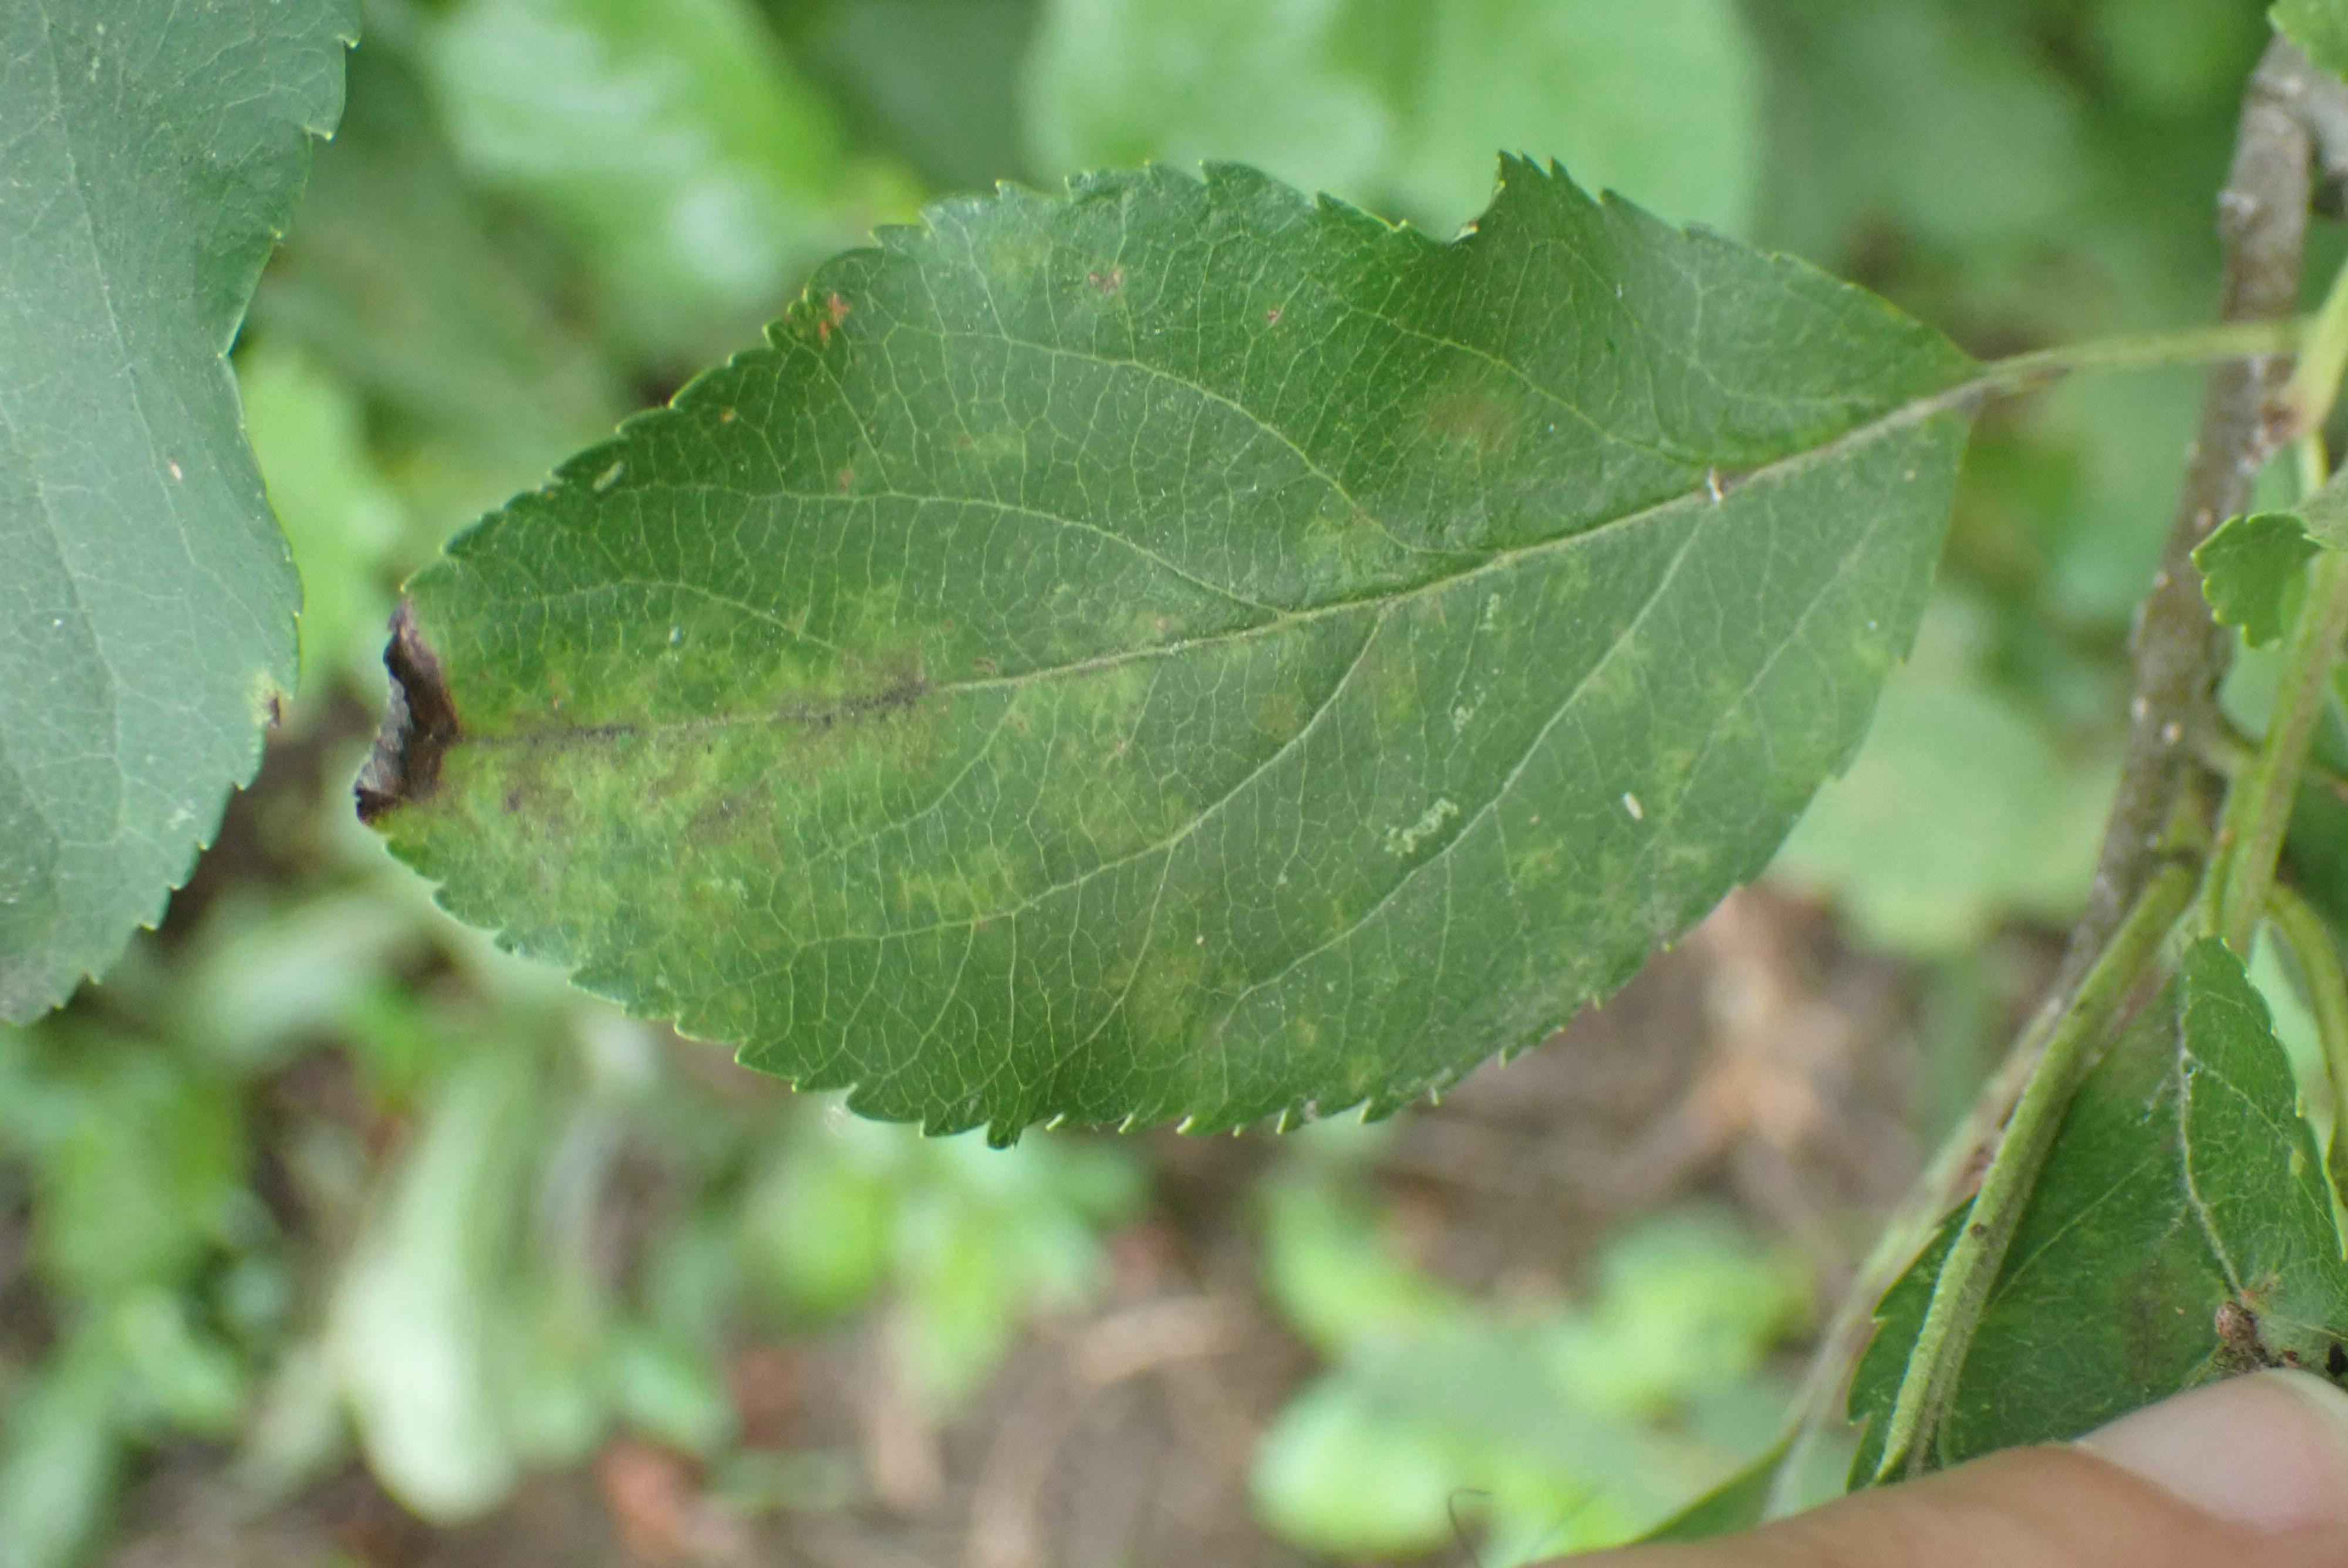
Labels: scab